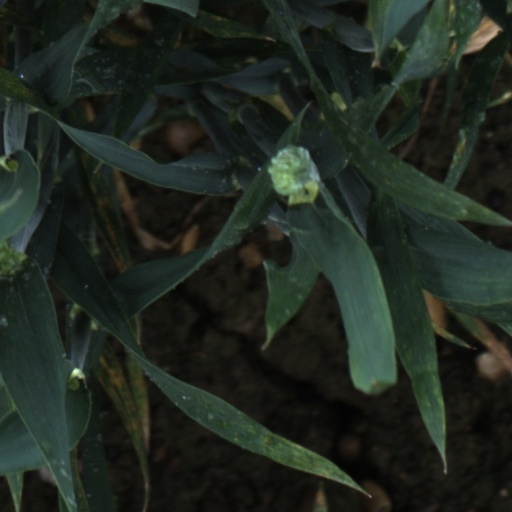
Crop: wheat